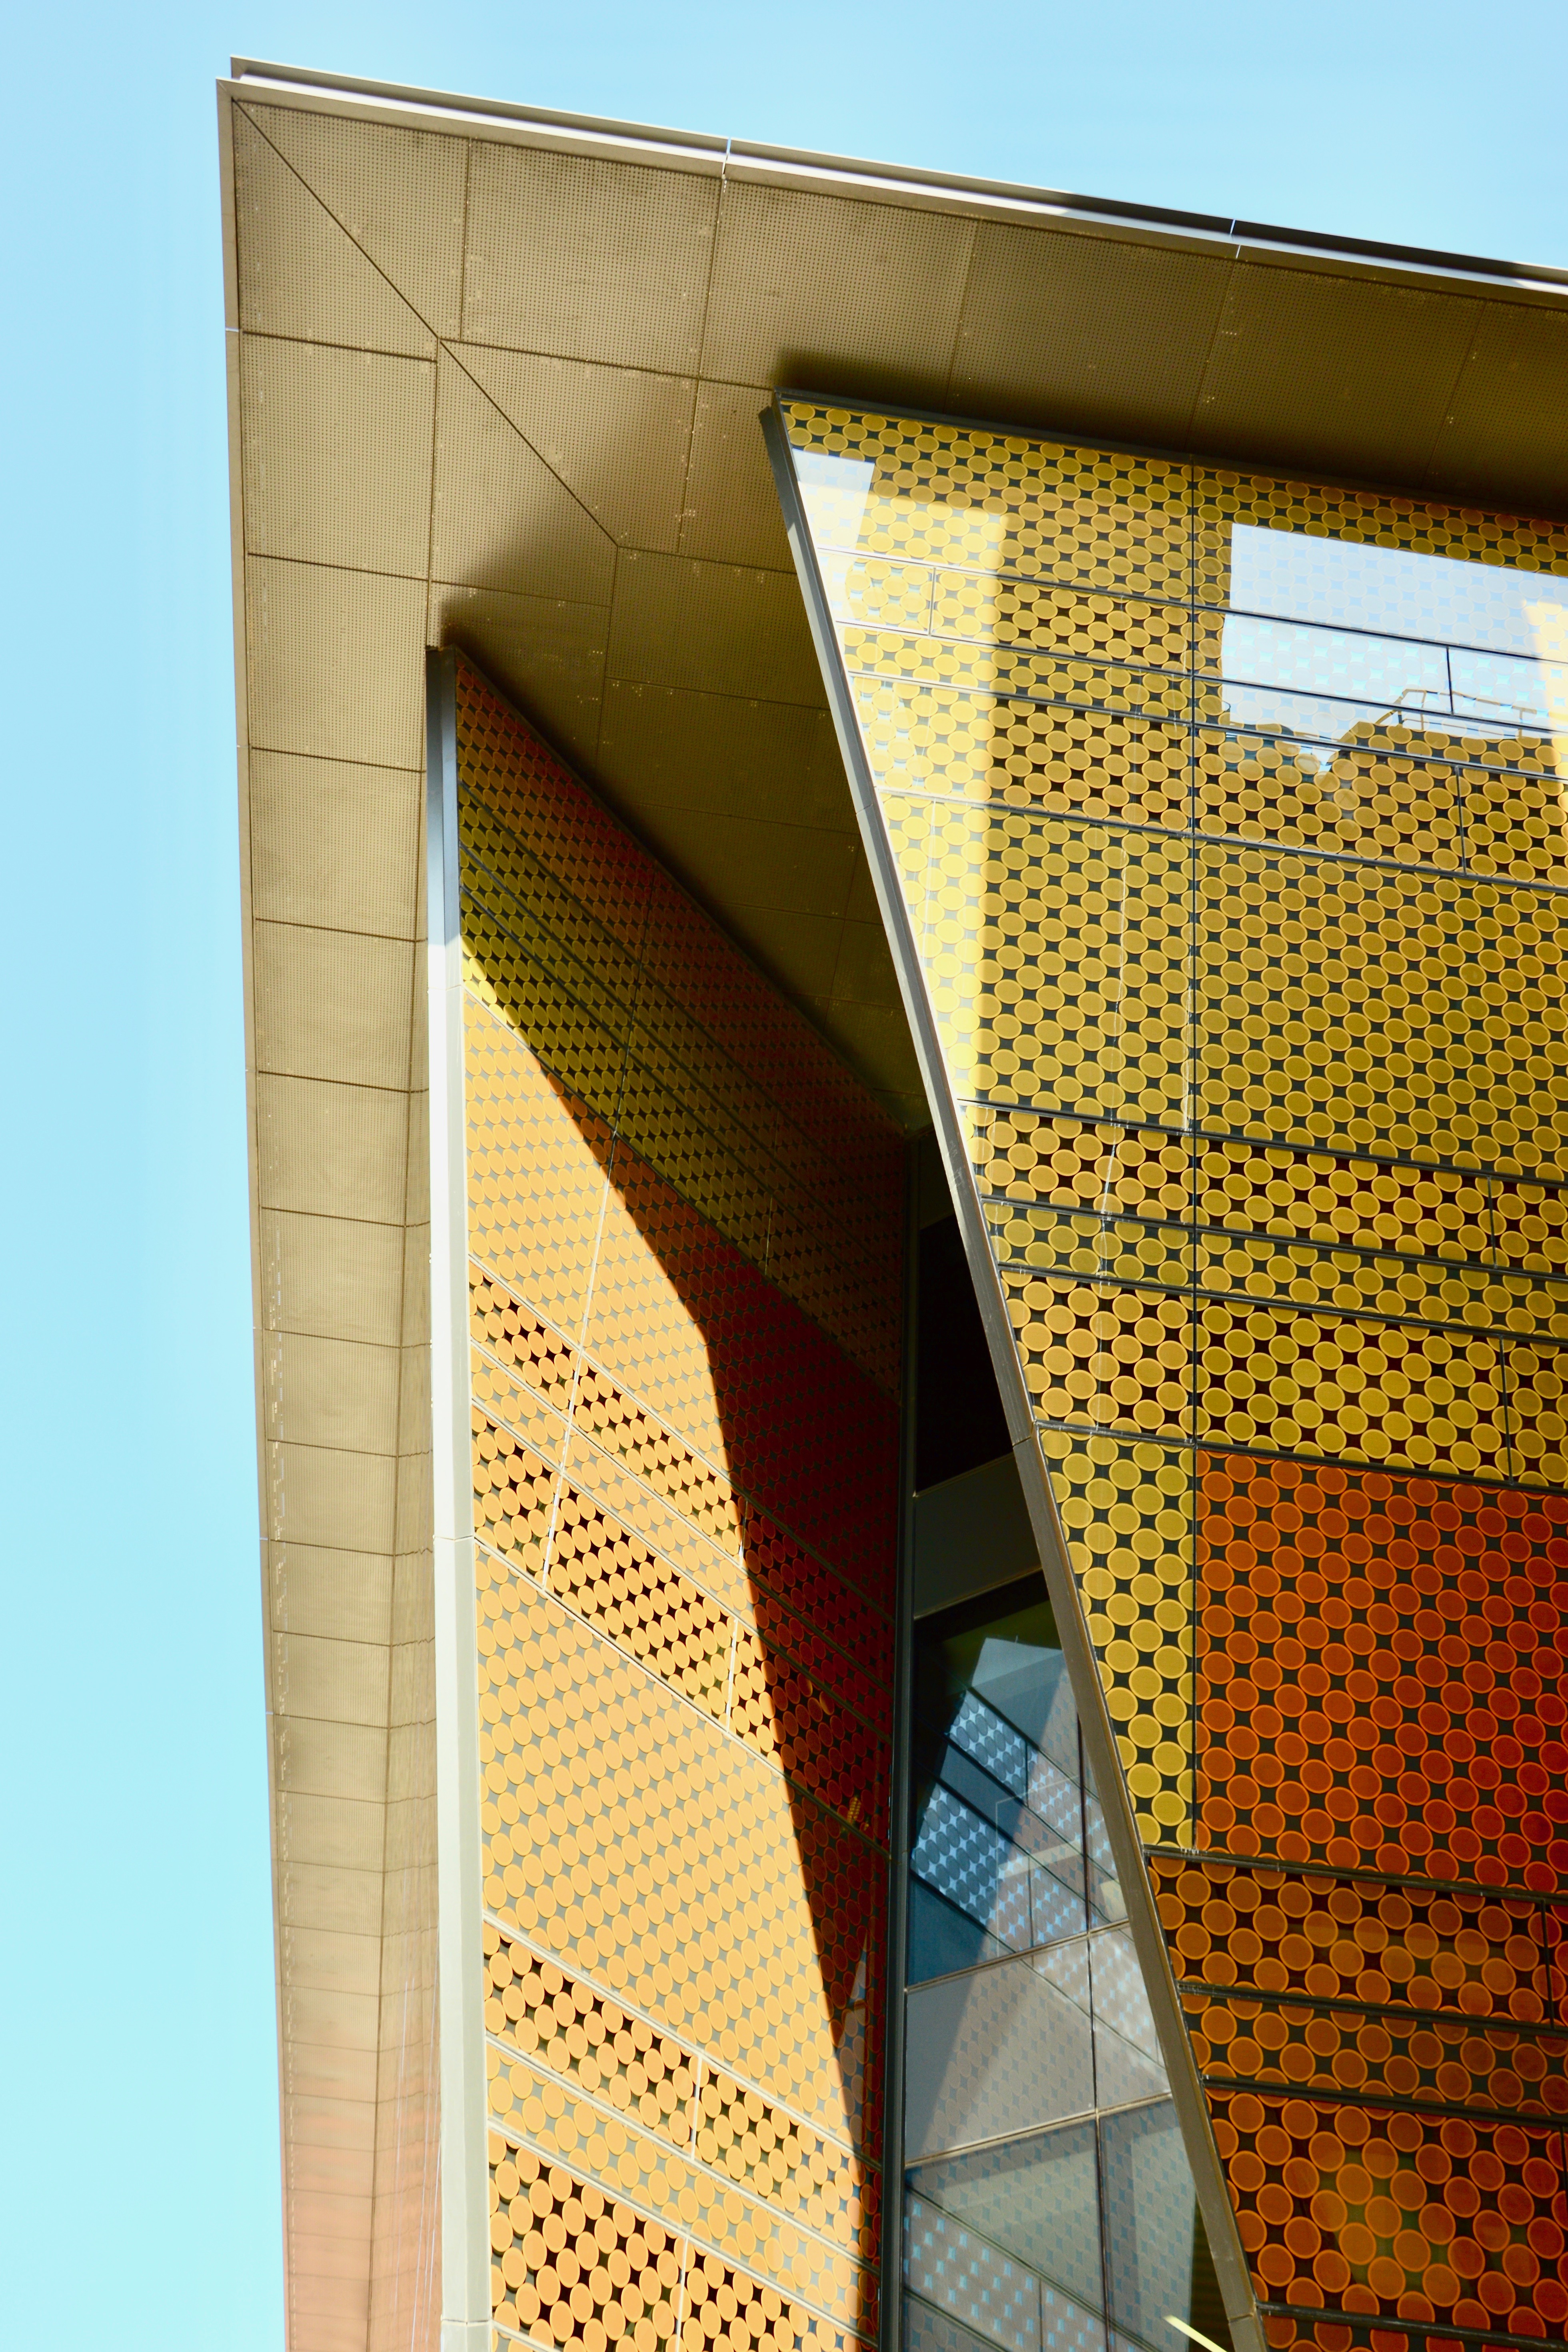
yellow, architecture, facade, building, wall, metropolitan area, line, tower block, brick